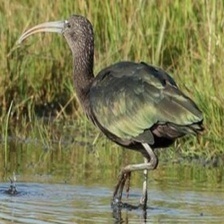
Species: GLOSSY IBIS
Scientific name: PLEGADIS FALCINELLUS